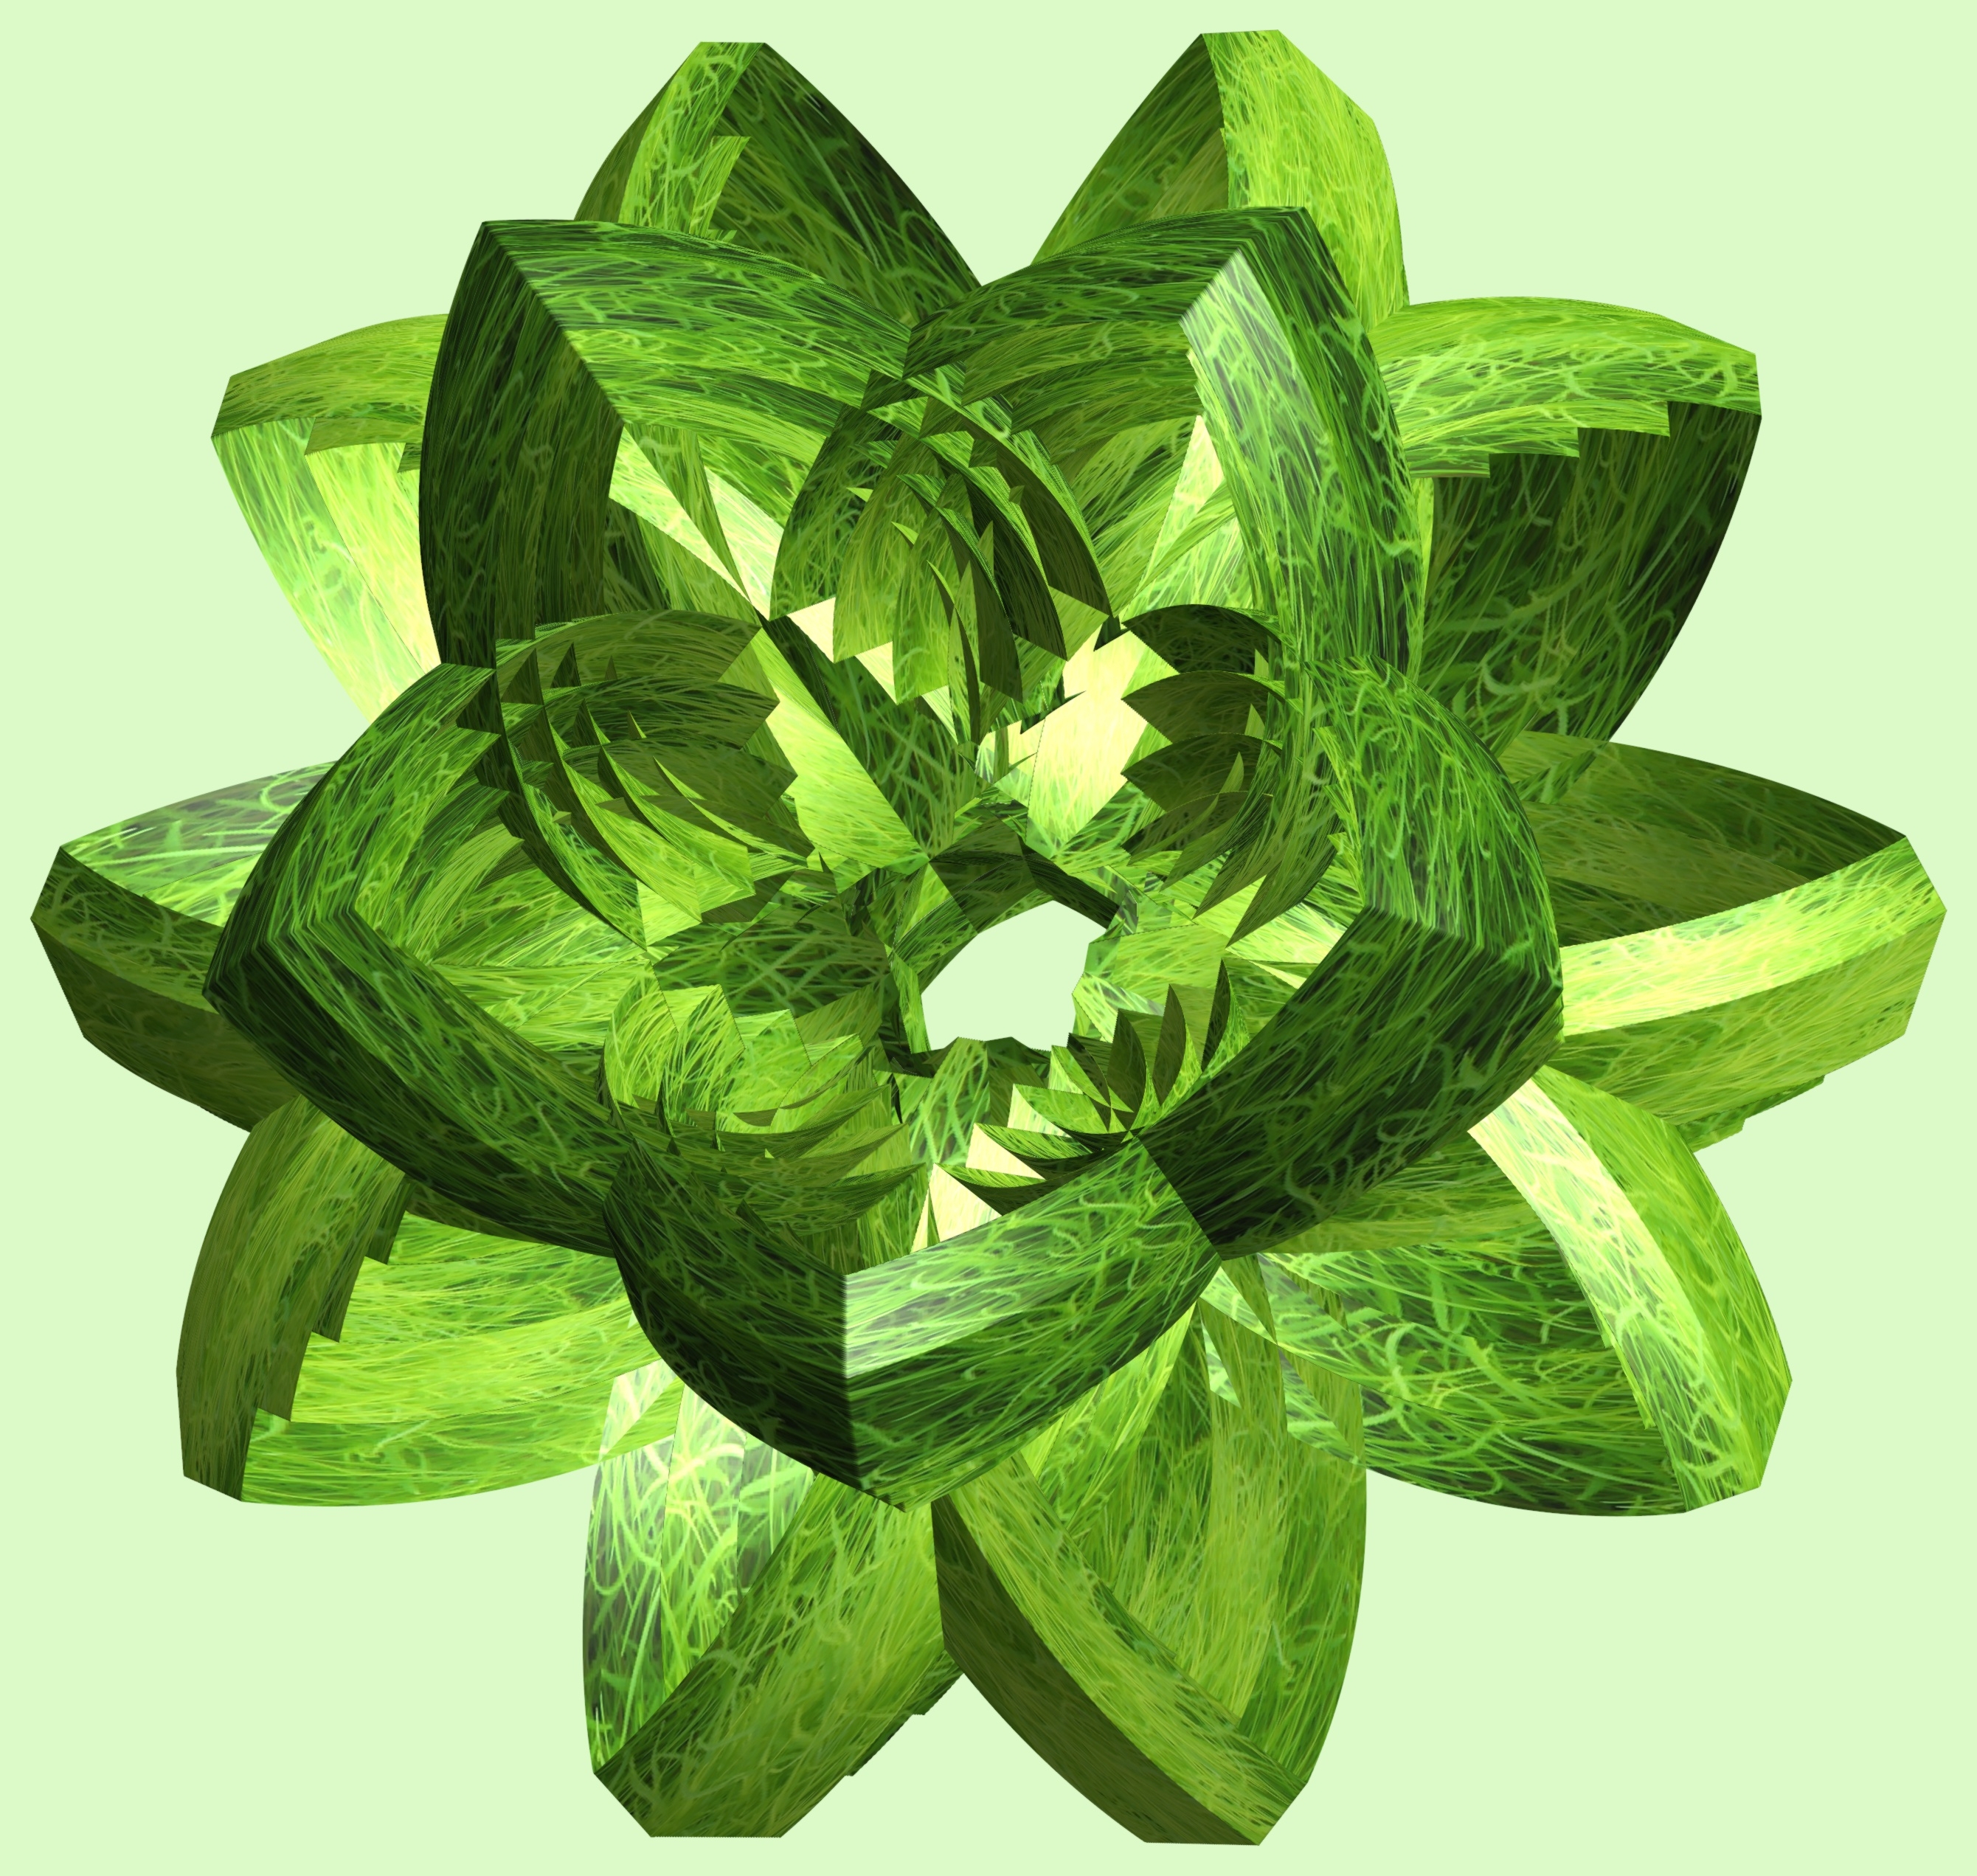
structure, plant, texture, leaf, flower, pattern, food, green, herb, produce, botany, design, symmetry, 3d, graphic, torus, mathematica, cg, parametricplot3d, code, program, algorithm, mapping, flowering plant, land plant